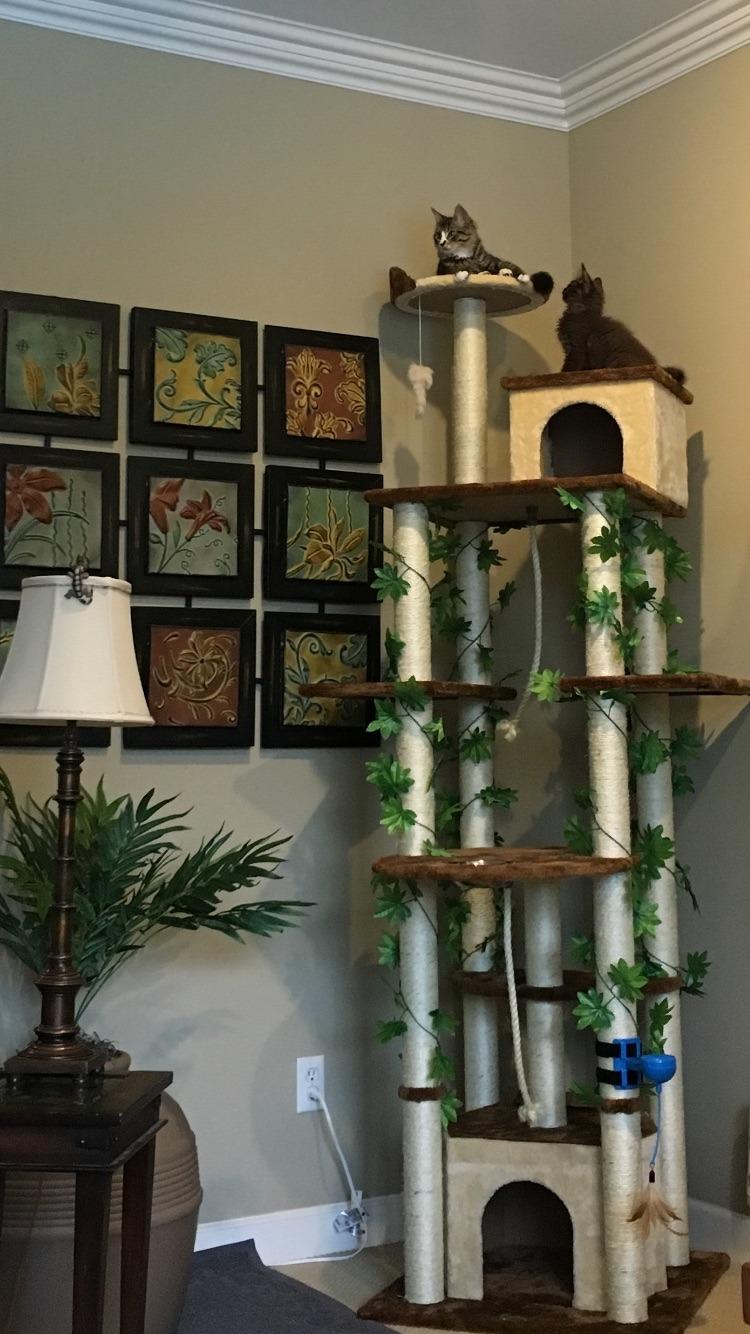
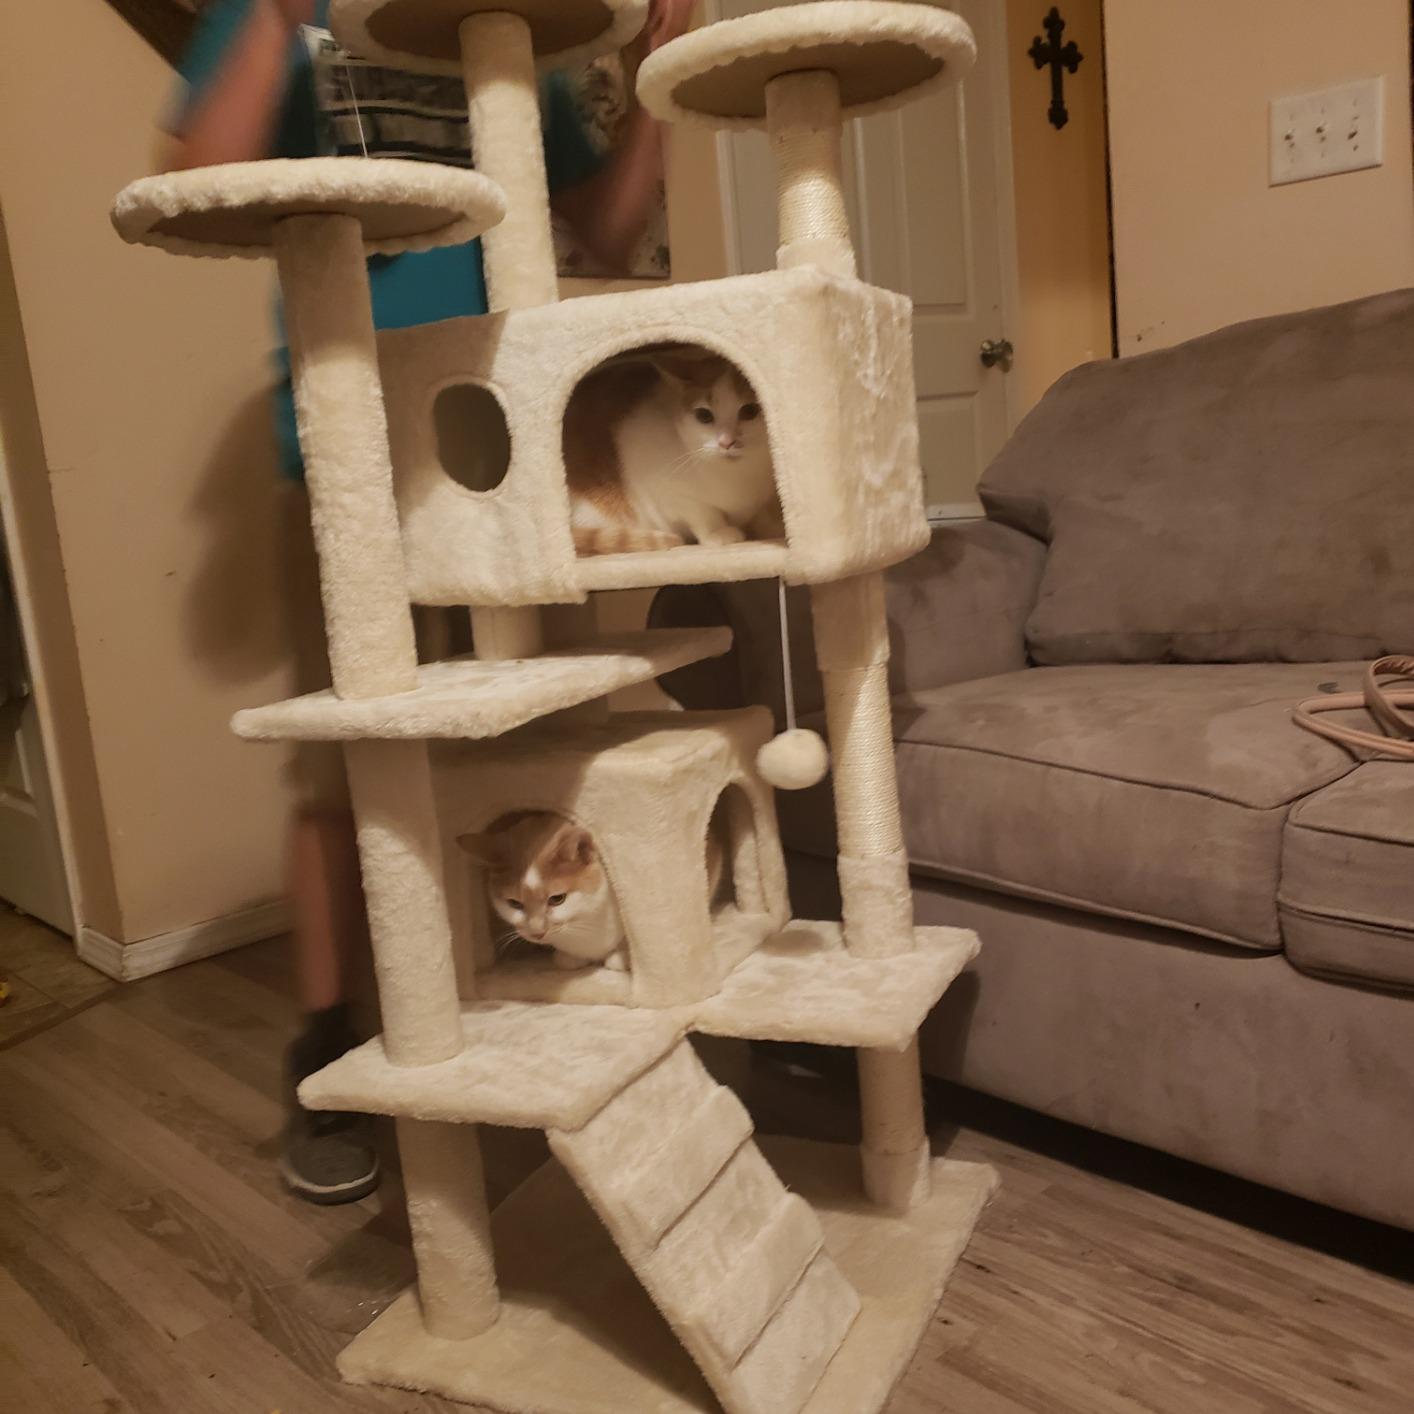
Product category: items_cat tree
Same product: no